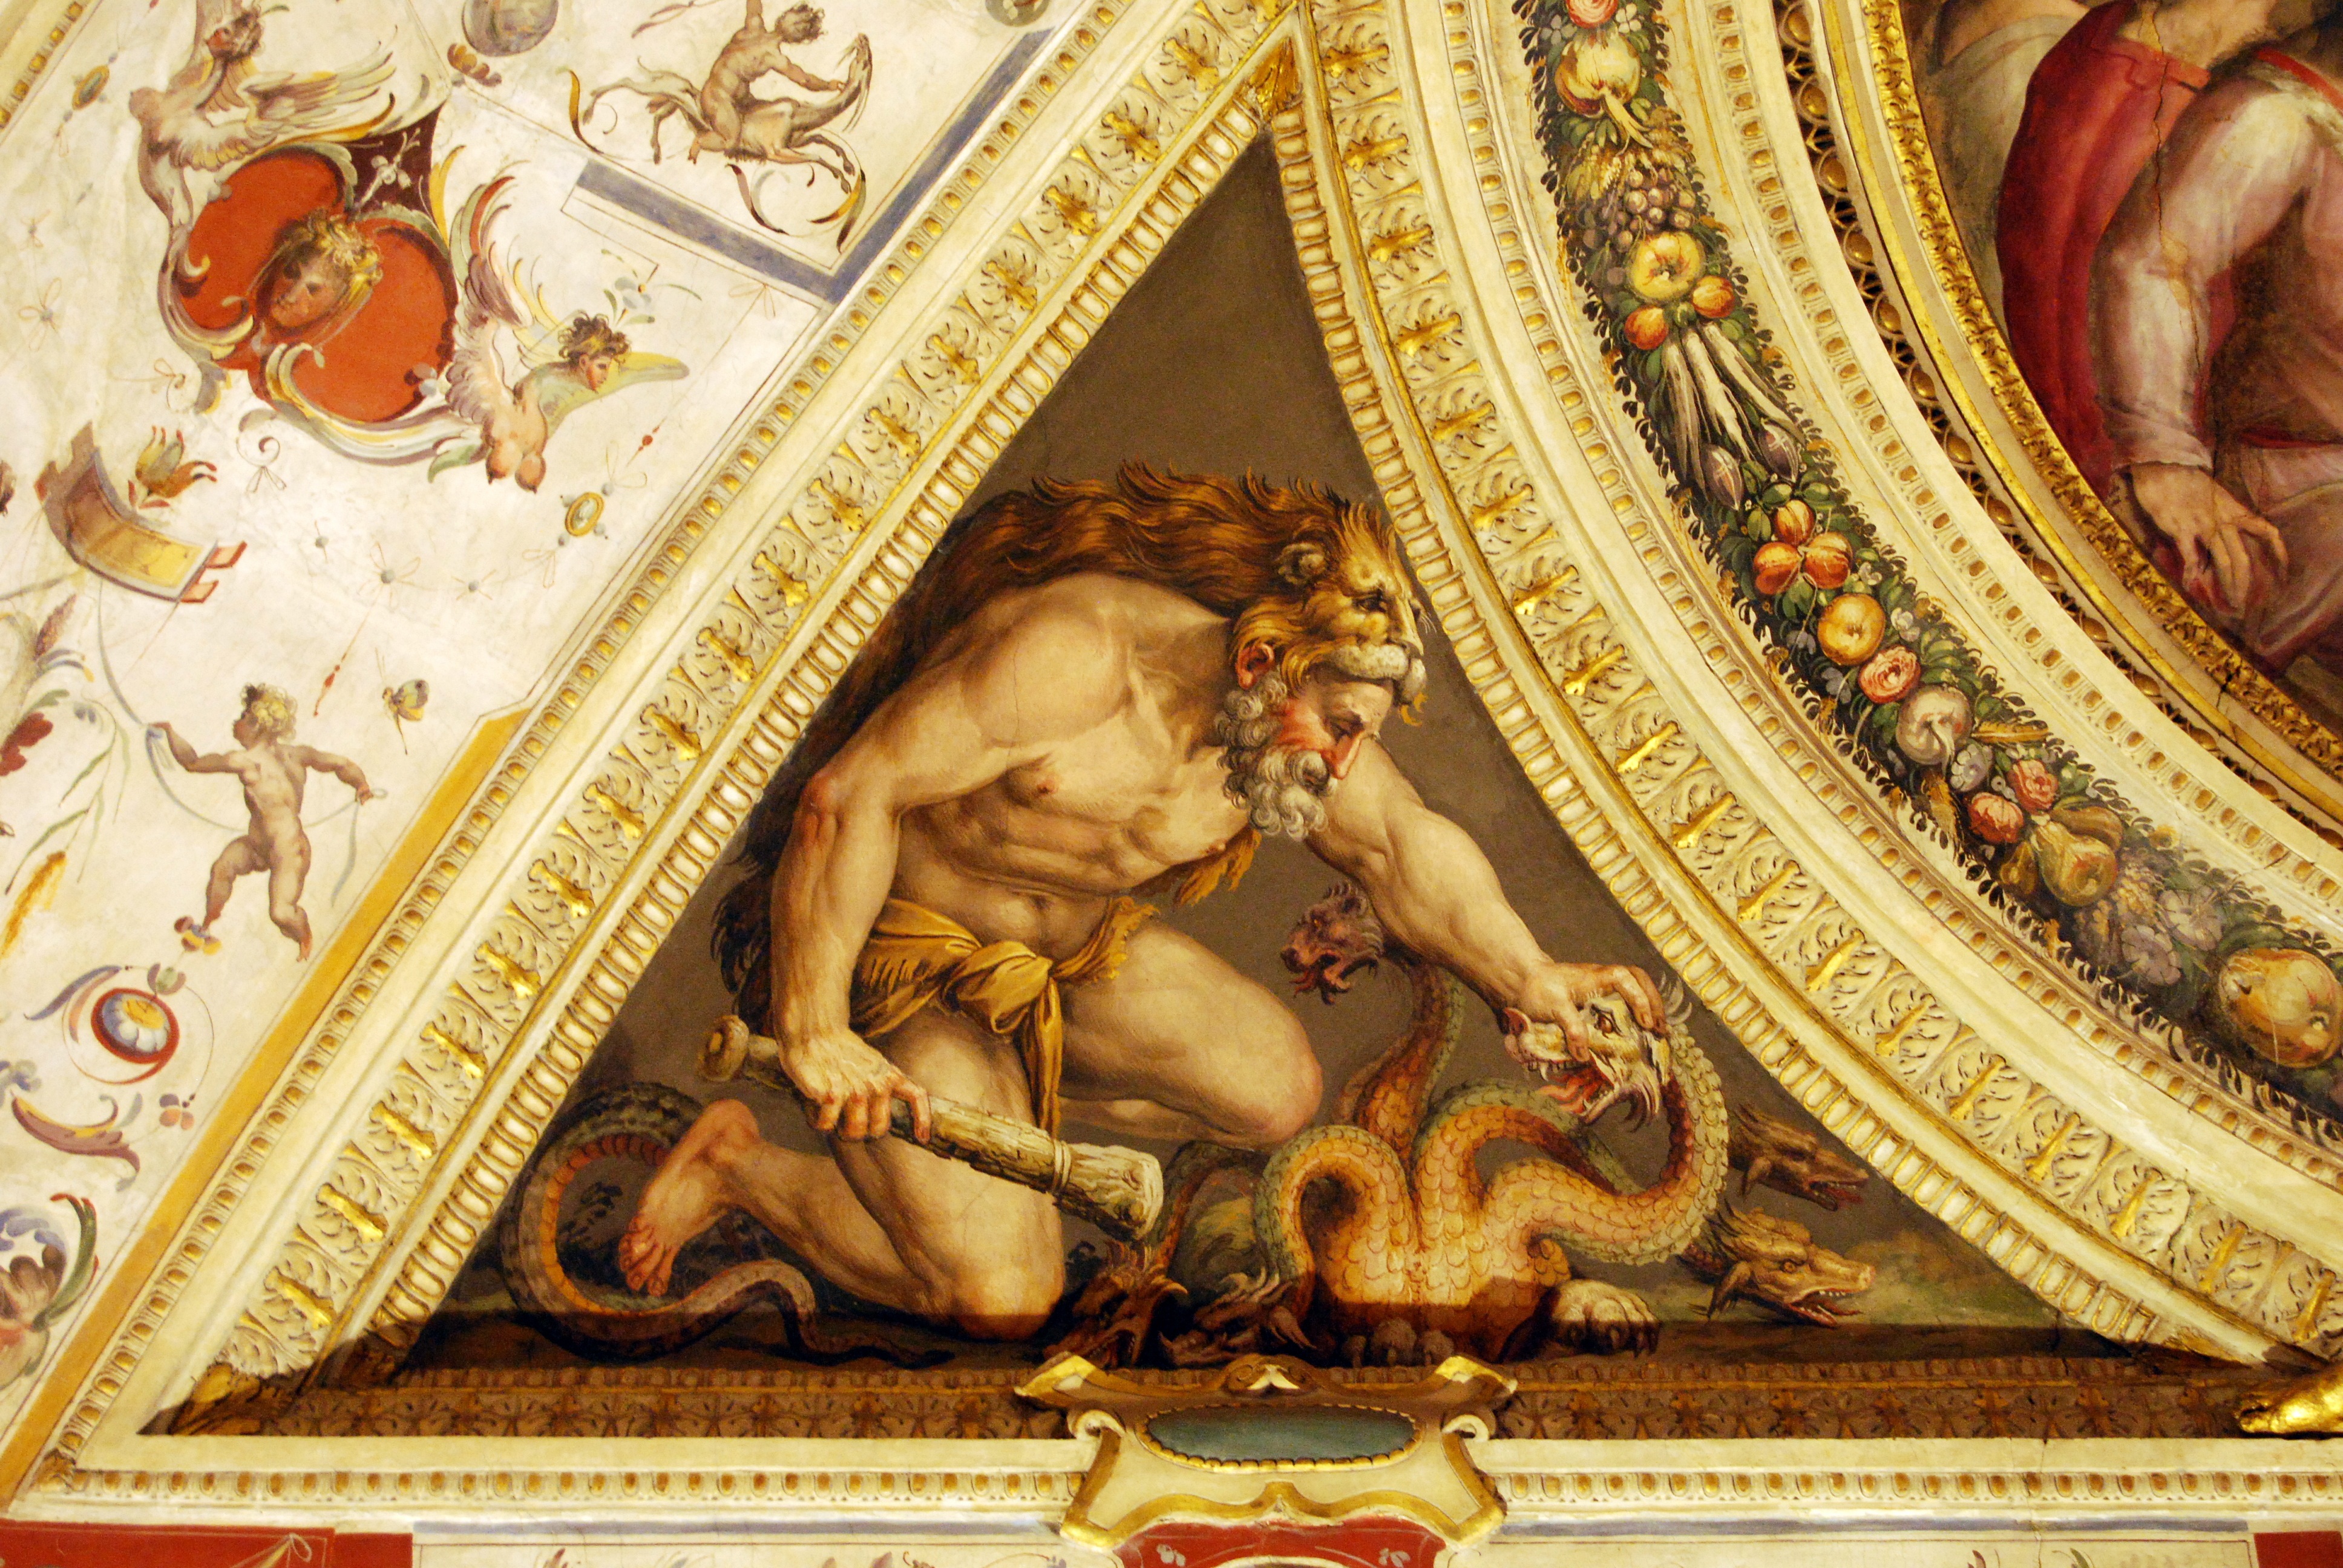
man, old, ceiling, religion, italy, tuscany, place of worship, painting, art, temple, snake, dragon, carving, florence, palazzo, mythology, particular, hindu temple, ancient history